Psychedelic rock

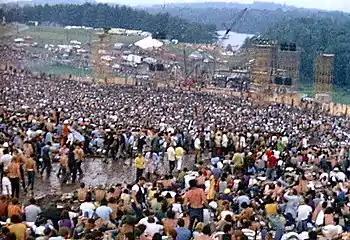
The stage at the Woodstock Festival in 1969

Jefferson Airplane's "Surrealistic Pillow" (February 1967) was one of the first albums to come out of San Francisco that sold well enough to bring national attention to the city's music scene. The LP tracks "White Rabbit" and "Somebody to Love" subsequently became top 10 hits in the US.